Bodoni Museum

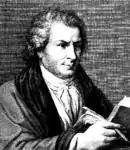
Giambattista Bodoni

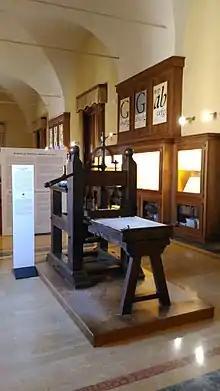
Museum Bodoniano

The Bodoni Museum of Parma is a museum dedicated to Giambattista Bodoni (1740–1813), situated in the Palazzo della Pilotta building on the premises of the Palatina Library.